Ji Yue 01

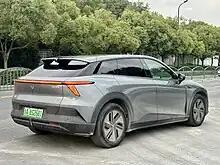
Rear view

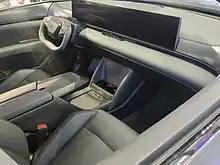
Interior

In September 2021, the newly established joint-venture company Jidu Auto, established on the initiative of Geely and Baidu, presented the first photo of deeply camouflaged prototypes heralding the production model of the Chinese company. The debut of the finished car was preceded by the presentation of the Robo-01 Concept prototype in June 2022, announcing the key features of the vehicle's appearance and the company's plans for the coming years as part of the "Roboday" event. Ultimately, the debut of the model originally called Jidu Robo-01 took place at the end of October 2022. Less than a year later, in August 2023, the car was officially renamed Ji Yue 01.